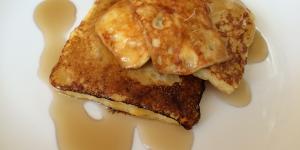
tostadas francesas con queso